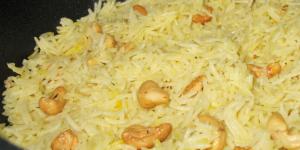
arroz con nueces